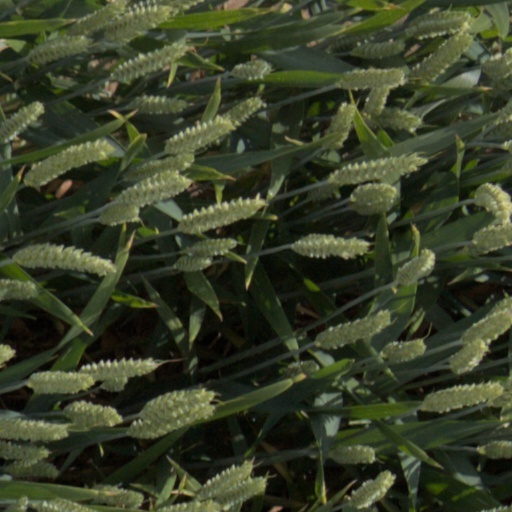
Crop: wheat